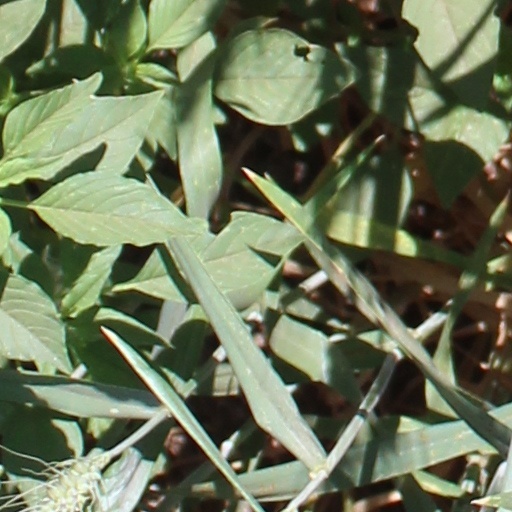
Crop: wheat